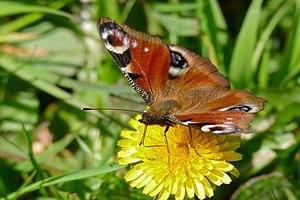
Le Paon-du-jour est une espèce de lépidoptères de la famille des Nymphalidae, de la sous-famille des Nymphalinae et de la tribu des Nymphalini.